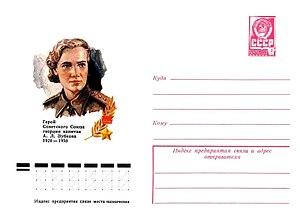
Antonina Zoubkova était capitaine du 587 BAP de la 4ᵉ division de la garde du 1ᵉʳ corps de bombardiers, 3ᵉ Armée de l'air sur le Premier front balte pendant la Seconde Guerre mondiale. Pour son service dans l'armée, on lui a décerné le titre d'Héroïne de l'Union soviétique, le 18 août 1945.